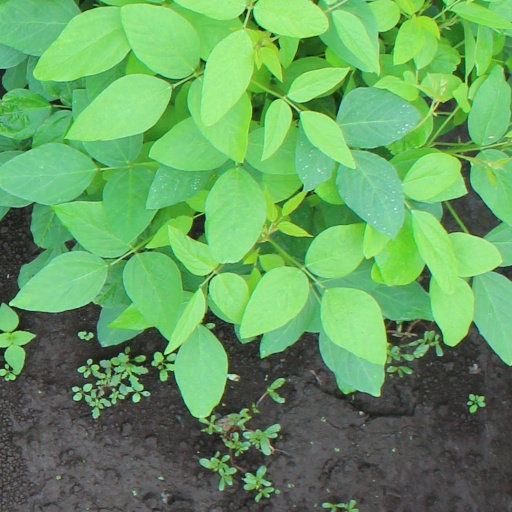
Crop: soybean